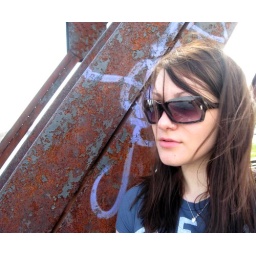
Took a walk over the train bridge today.